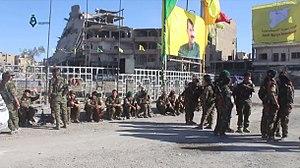
Forces démocratiques syriennes à la fin de la bataille de Raqqa (2017)
La bataille de Raqqa a lieu lors de la guerre civile syrienne durant l'opération Colère de l'Euphrate, dont elle marque la phase finale. Elle est lancée le 6 juin 2017 par les Forces démocratiques syriennes, avec le soutien de la coalition internationale menée par les États-Unis, afin de prendre Raqqa, la plus importante ville contrôlée par les djihadistes de l'État islamique en Syrie.